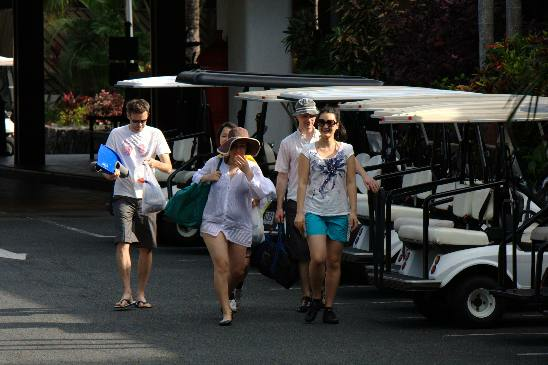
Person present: No